Organized crime in Italy

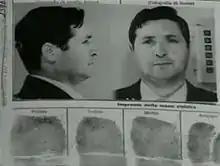
Salvatore Riina

The Sicilian Mafia became infamous for aggressive assaults on Italian law enforcement officials during the reign of Salvatore Riina, also known as "Toto Riina". In Sicily the term Excellent Cadavers is used to distinguish the assassination of prominent government officials from the common criminals and ordinary citizens killed by the Mafia. Some of their high ranking victims include police commissioners, mayors, judges, police colonels and generals, and Parliament members.